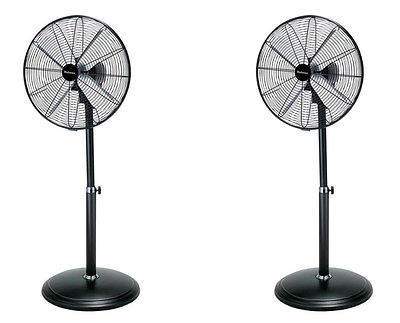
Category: fan